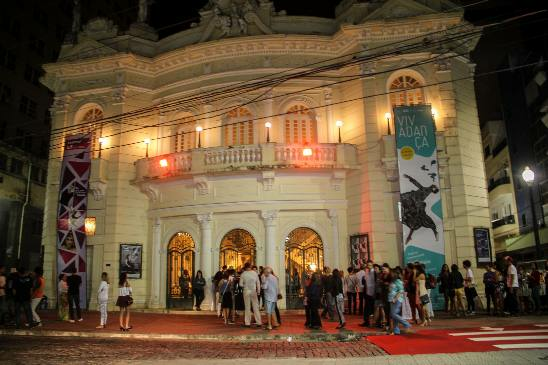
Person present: Yes